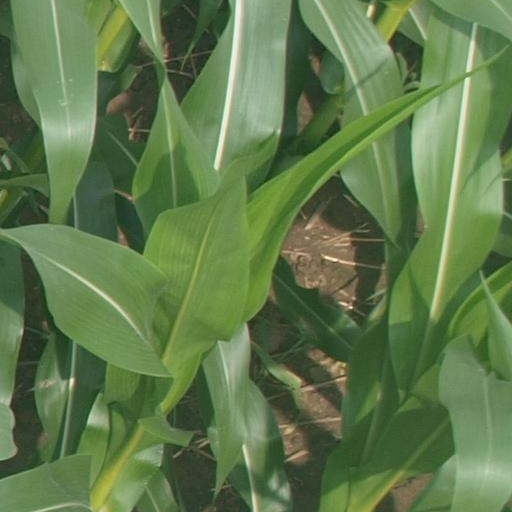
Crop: maize; corn